History of political Catalanism

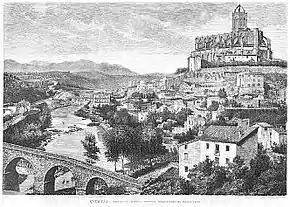
Manresa in 1881.

After the Glorious Revolution of 1868, Catalan symbols and heroes of 1714 were celebrated, with calls to restore laws abolished by the '. The journal ' proclaimed it was “time to regenerate Catalonia,” denouncing the “bastonazos” of Castilianization.